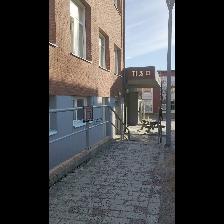
Label: NonHuman